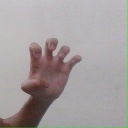
अक्षर: झ